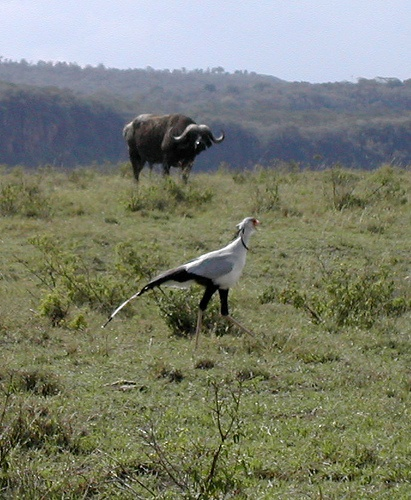
an unusual bird walks the plains with wild buffalo.
a bird is in the field with a ram in the background
A buffalo is looking at a bird from a distant.
Odd looking bird stands far away from Bison
A bird walks in the foreground while a bison looks on.